Leonora Braham

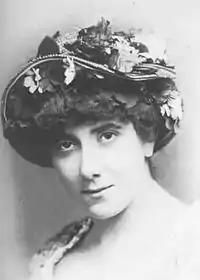
Braham as Patience

Braham's first professional stage appearance was at St George's Hall, London, in 1870, in a revival of Gilbert and Clay's "Ages Ago". Mr and Mrs Thomas German Reed, the producers, starred with Braham. Braham received encouraging notices. She continued performing for the German Reeds for several years, creating various roles, while at the same time studying at the Royal Academy of Music, where she won the Llewelyn Thomas gold medal competition. In April 1878, she moved to Montreal, Canada, shortly after her wedding to her first husband, Frederick E. Lucy Barnes (1856–1880), a church organist, conductor and composer, in Birkenhead, near Liverpool. The two had a son, Stanton Barnes.